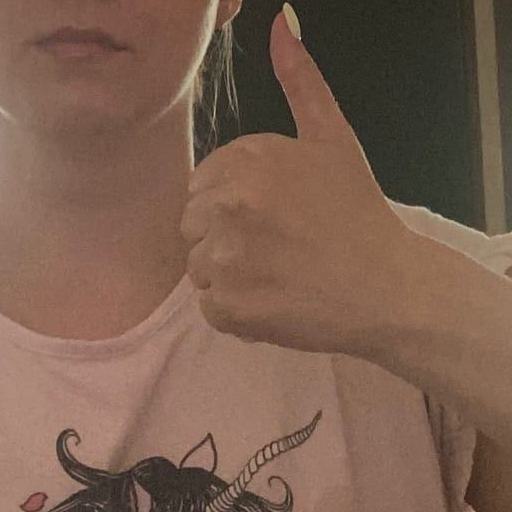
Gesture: like